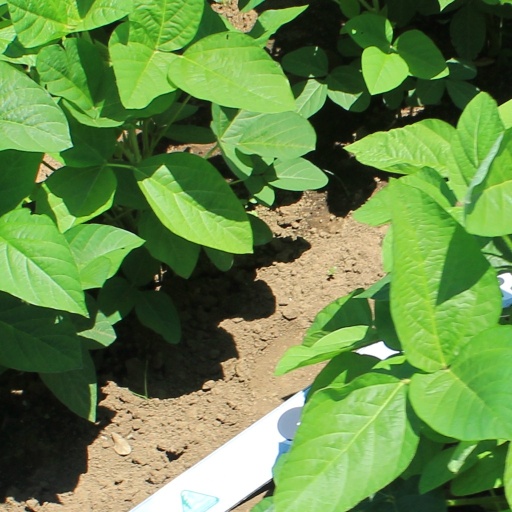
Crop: soybean